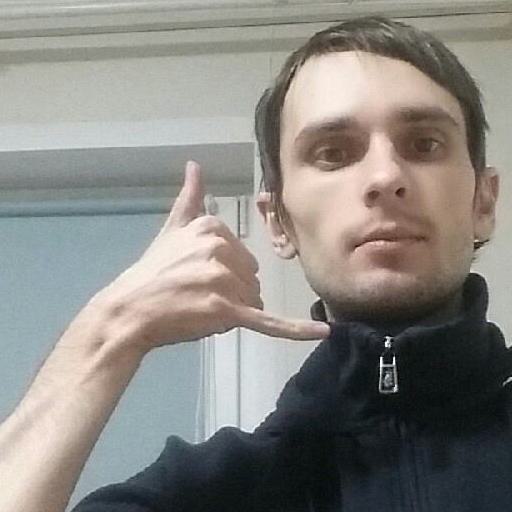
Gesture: call